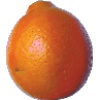
Label: tangelo